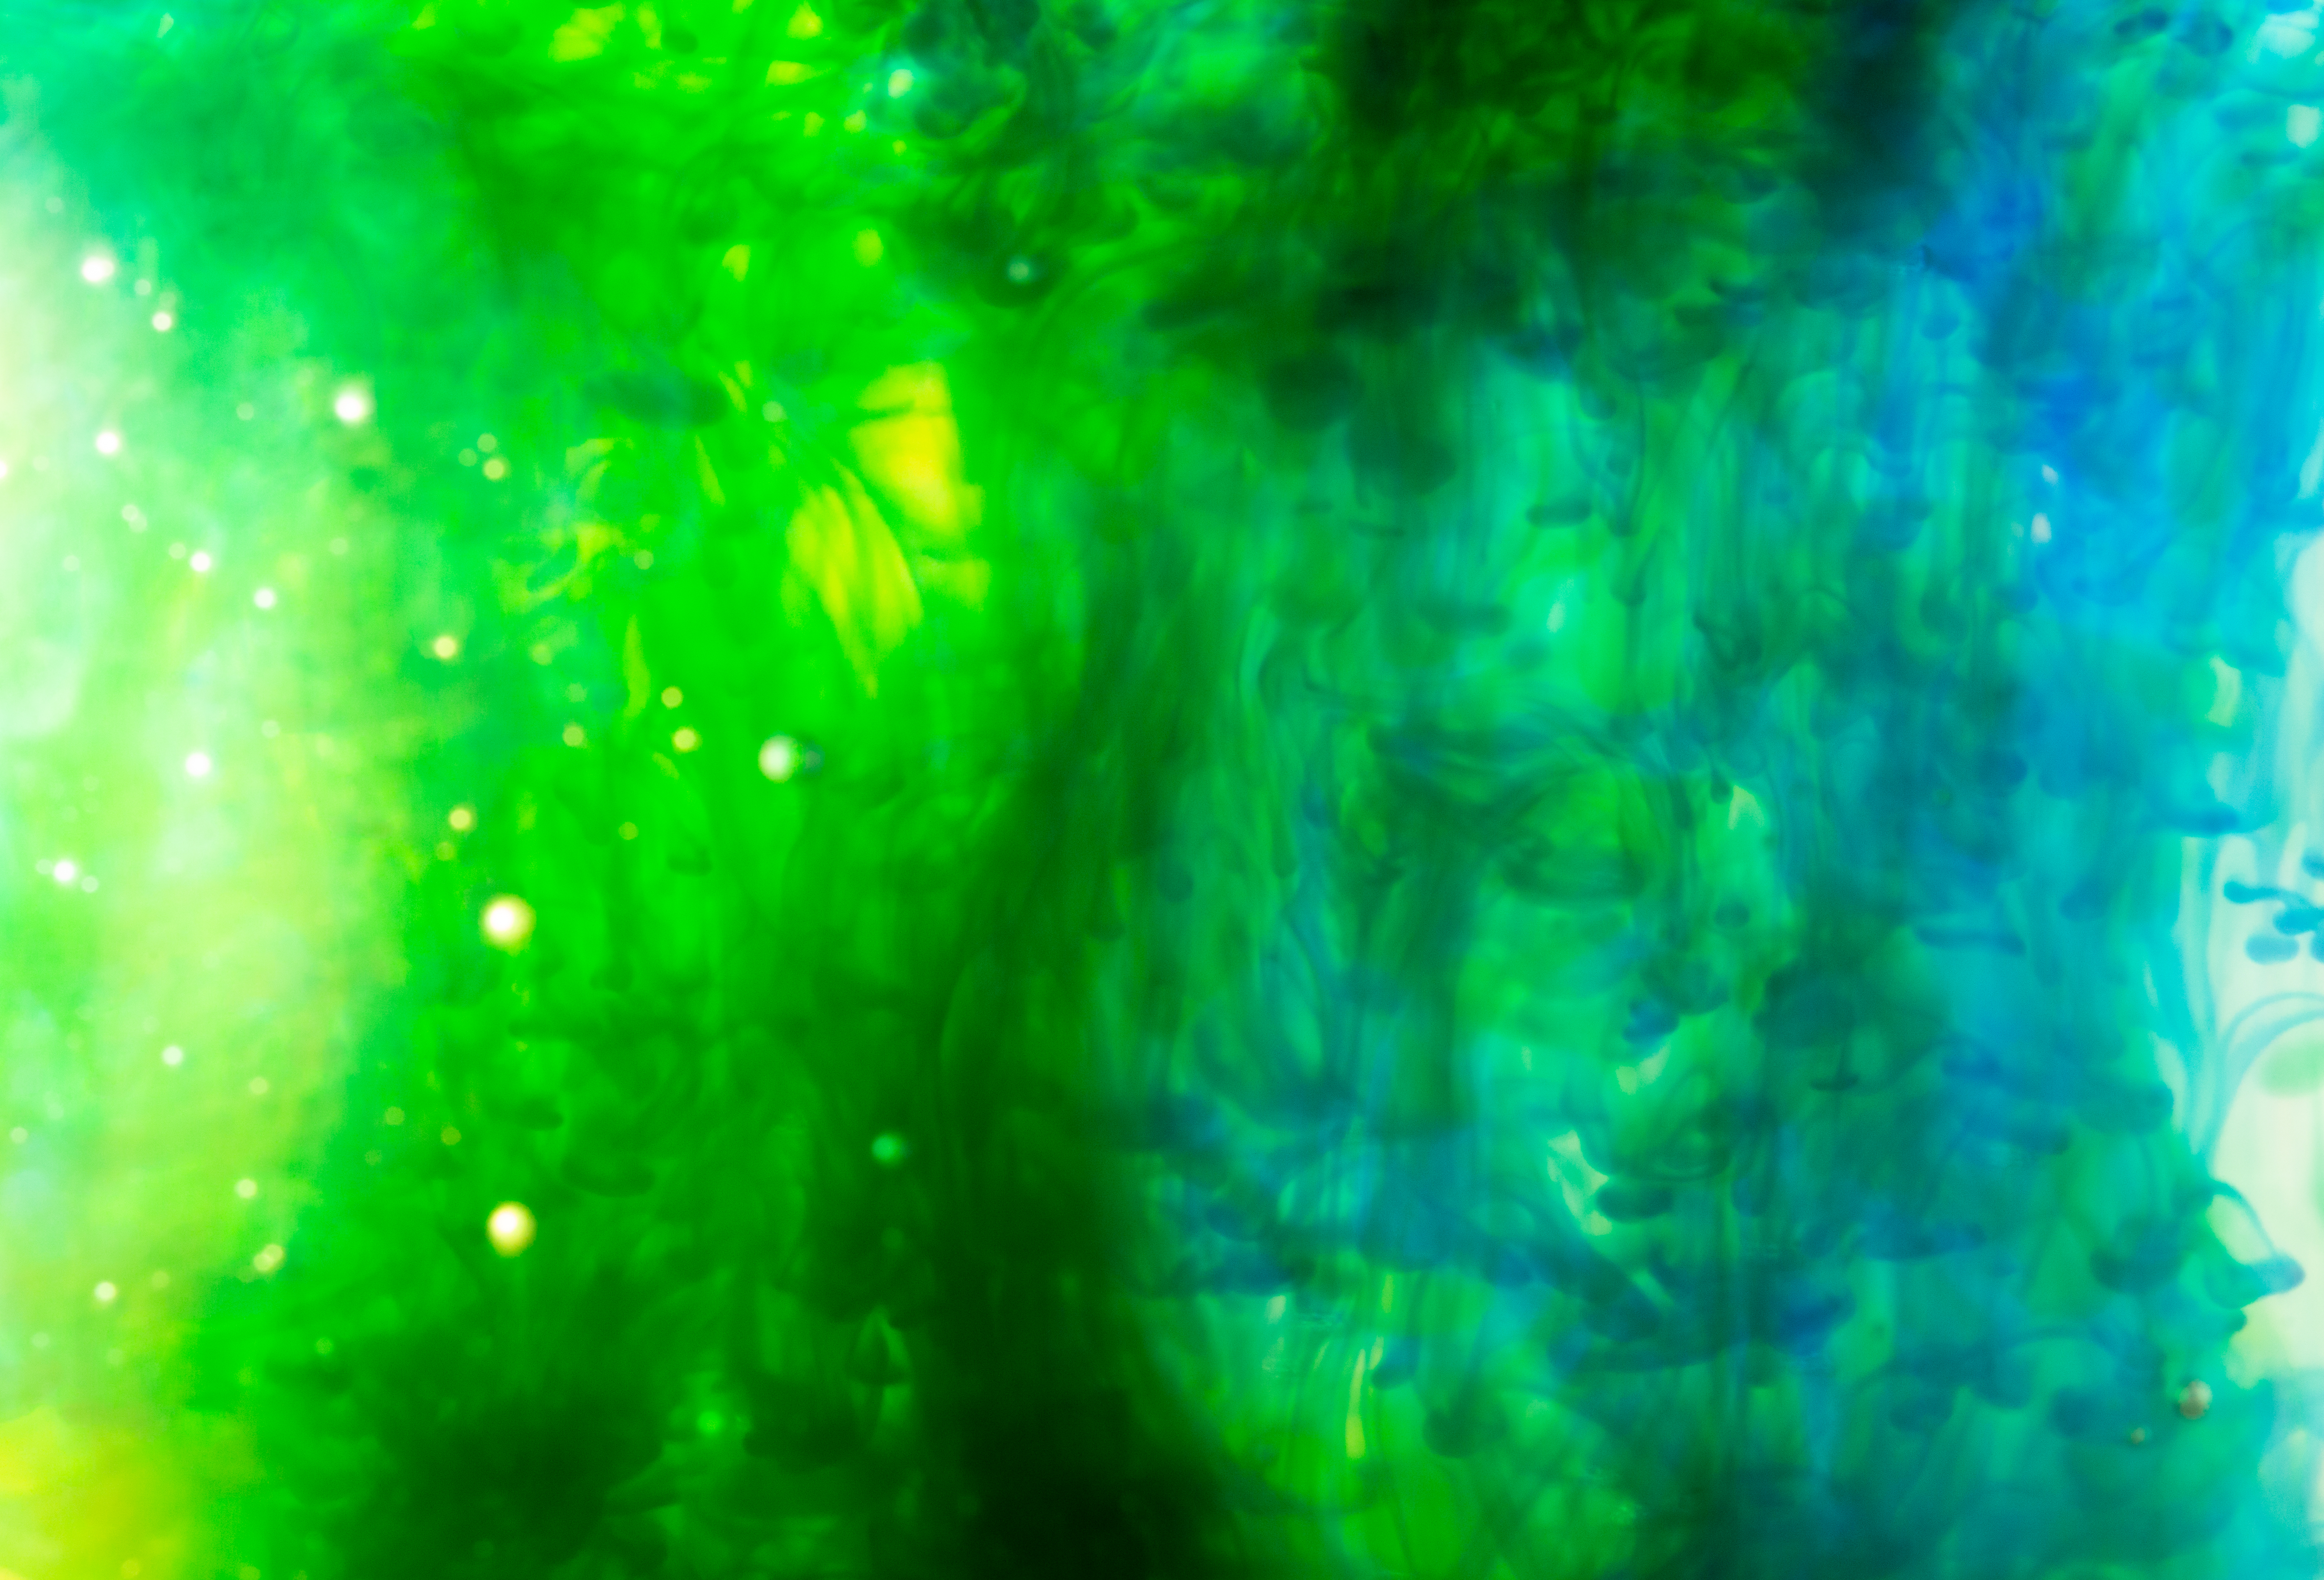
green, nature, light, water, sunlight, plant